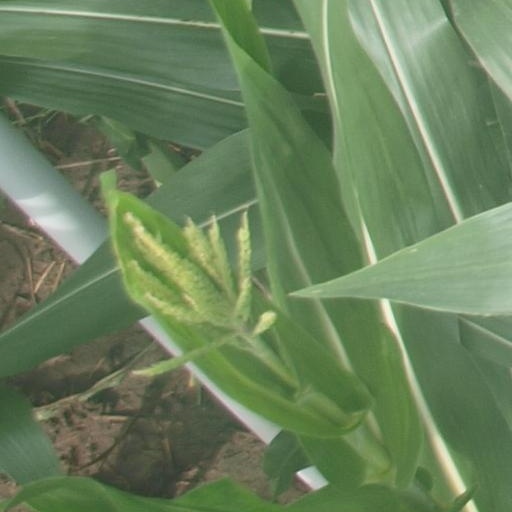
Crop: maize; corn